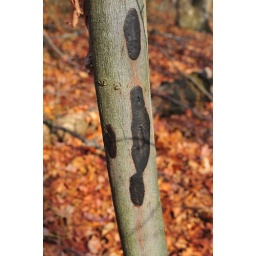
I have no idea what this black stuff is.. It was all over this tree and looked waxy.